Adam Thoroughgood House

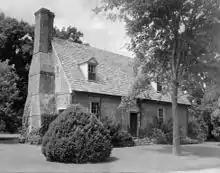
Thoroughgood House by Frances Benjamin Johnston

It was designated a National Historic Landmark in 1960, as a prime example of early colonial architecture in Virginia. It was listed in the US National Register of Historic Places in 1966.